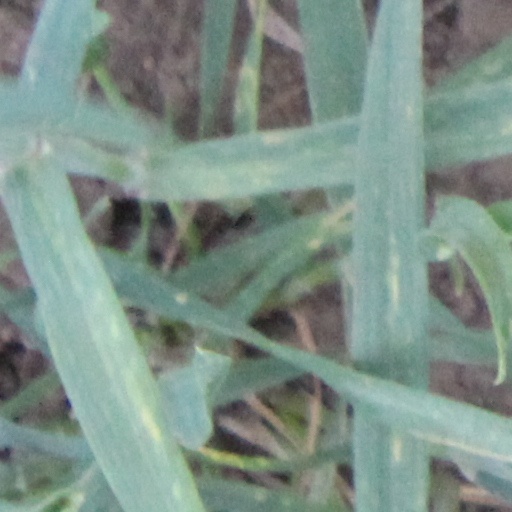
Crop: wheat